Rahway Valley 15

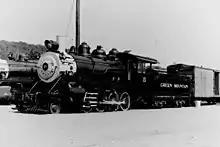
Rahway Valley 15 at Steamtown, U.S.A in Bellows Falls, Vermont in August 1970. Note that it has Green Mountain lettering on the tender.

No. 15's last run was on August 12, 1973, when a boiler tube blew out, scalding Andy Barbera, who was operating as the locomotive engineer at the time. Since the services of the locomotive were not needed at the time, the repairs were not done and remained undone by the time the "Steamtown Special History" was written.